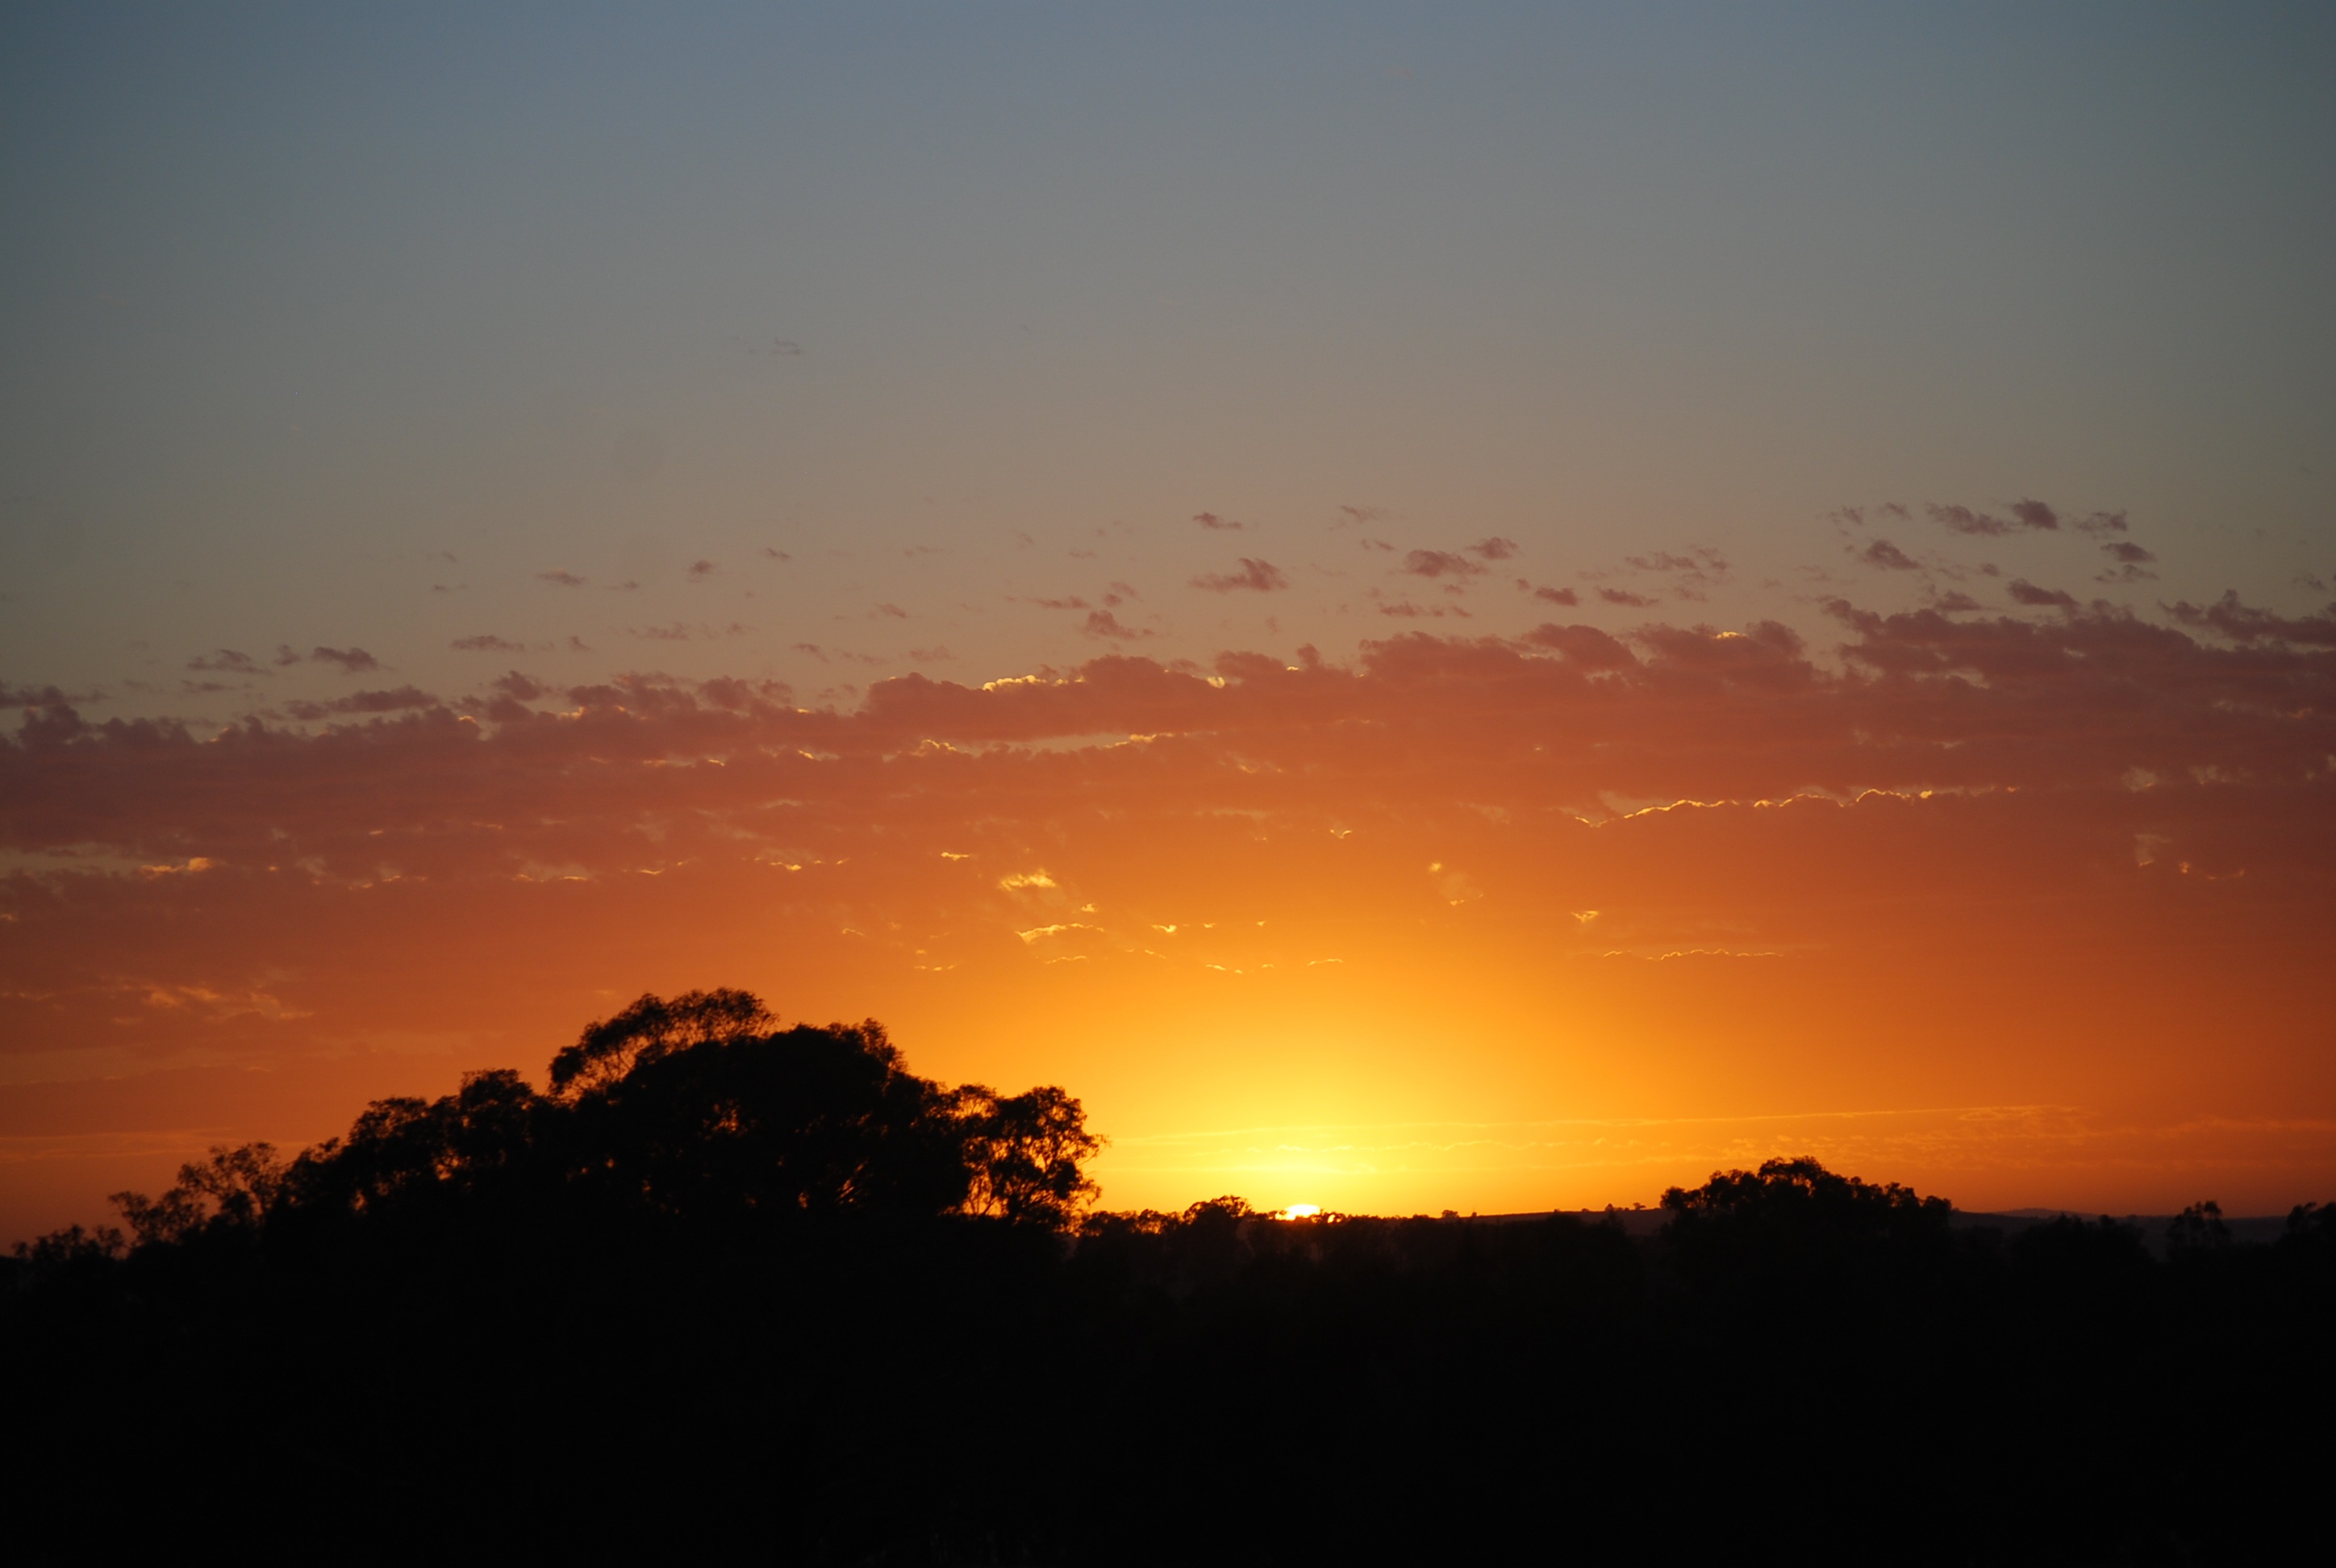
nature, horizon, silhouette, cloud, sky, sun, sunrise, sunset, field, sunlight, morning, hill, dawn, atmosphere, dusk, evening, rural, plain, clouds, afterglow, atmospheric phenomenon, red sky at morning